Band of the 15th Field Regiment, RCA

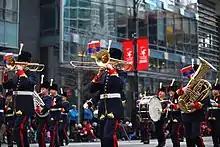
The Band member in the full dress uniform of the RCA.

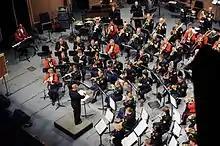
The Band of 15th Field Regiment with other military bands from the United States and Canada at the International Military Band Concert.

The band is a part of 39 Canadian Brigade Group, and supports all types of activities in the brigade. Since 1994, its duties have expanded greatly to support all reserve units in the province. It participates in all Vancouver area civilian and military parades, representing the regiment and the RCA. It also parades in Kelowna or Kamloops and even as far east as The Kootenays. The band has become a vital tool in public relations for the Army. Outside the country, the band has performed in community celebrations in Quebec City, California, the Netherlands and Hong Kong. In 2003 and 2012, the band took part in the Fortissimo Sunset Ceremony on Parliament Hill at the invitation of the Ottawa-based Ceremonial Guard.